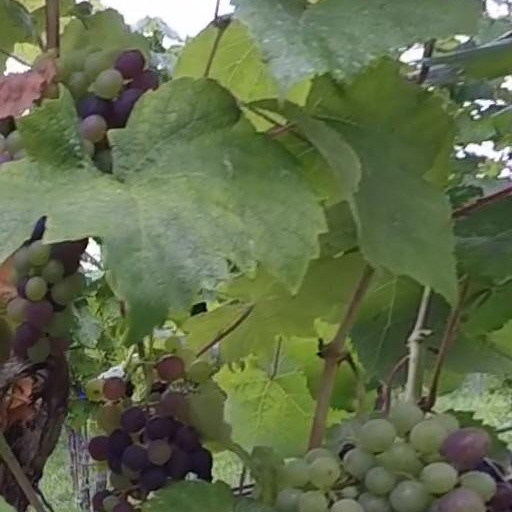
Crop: grape